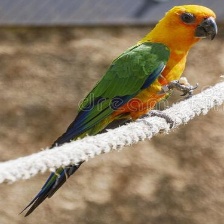
Species: JANDAYA PARAKEET
Scientific name: ARATINGA JANDAYA